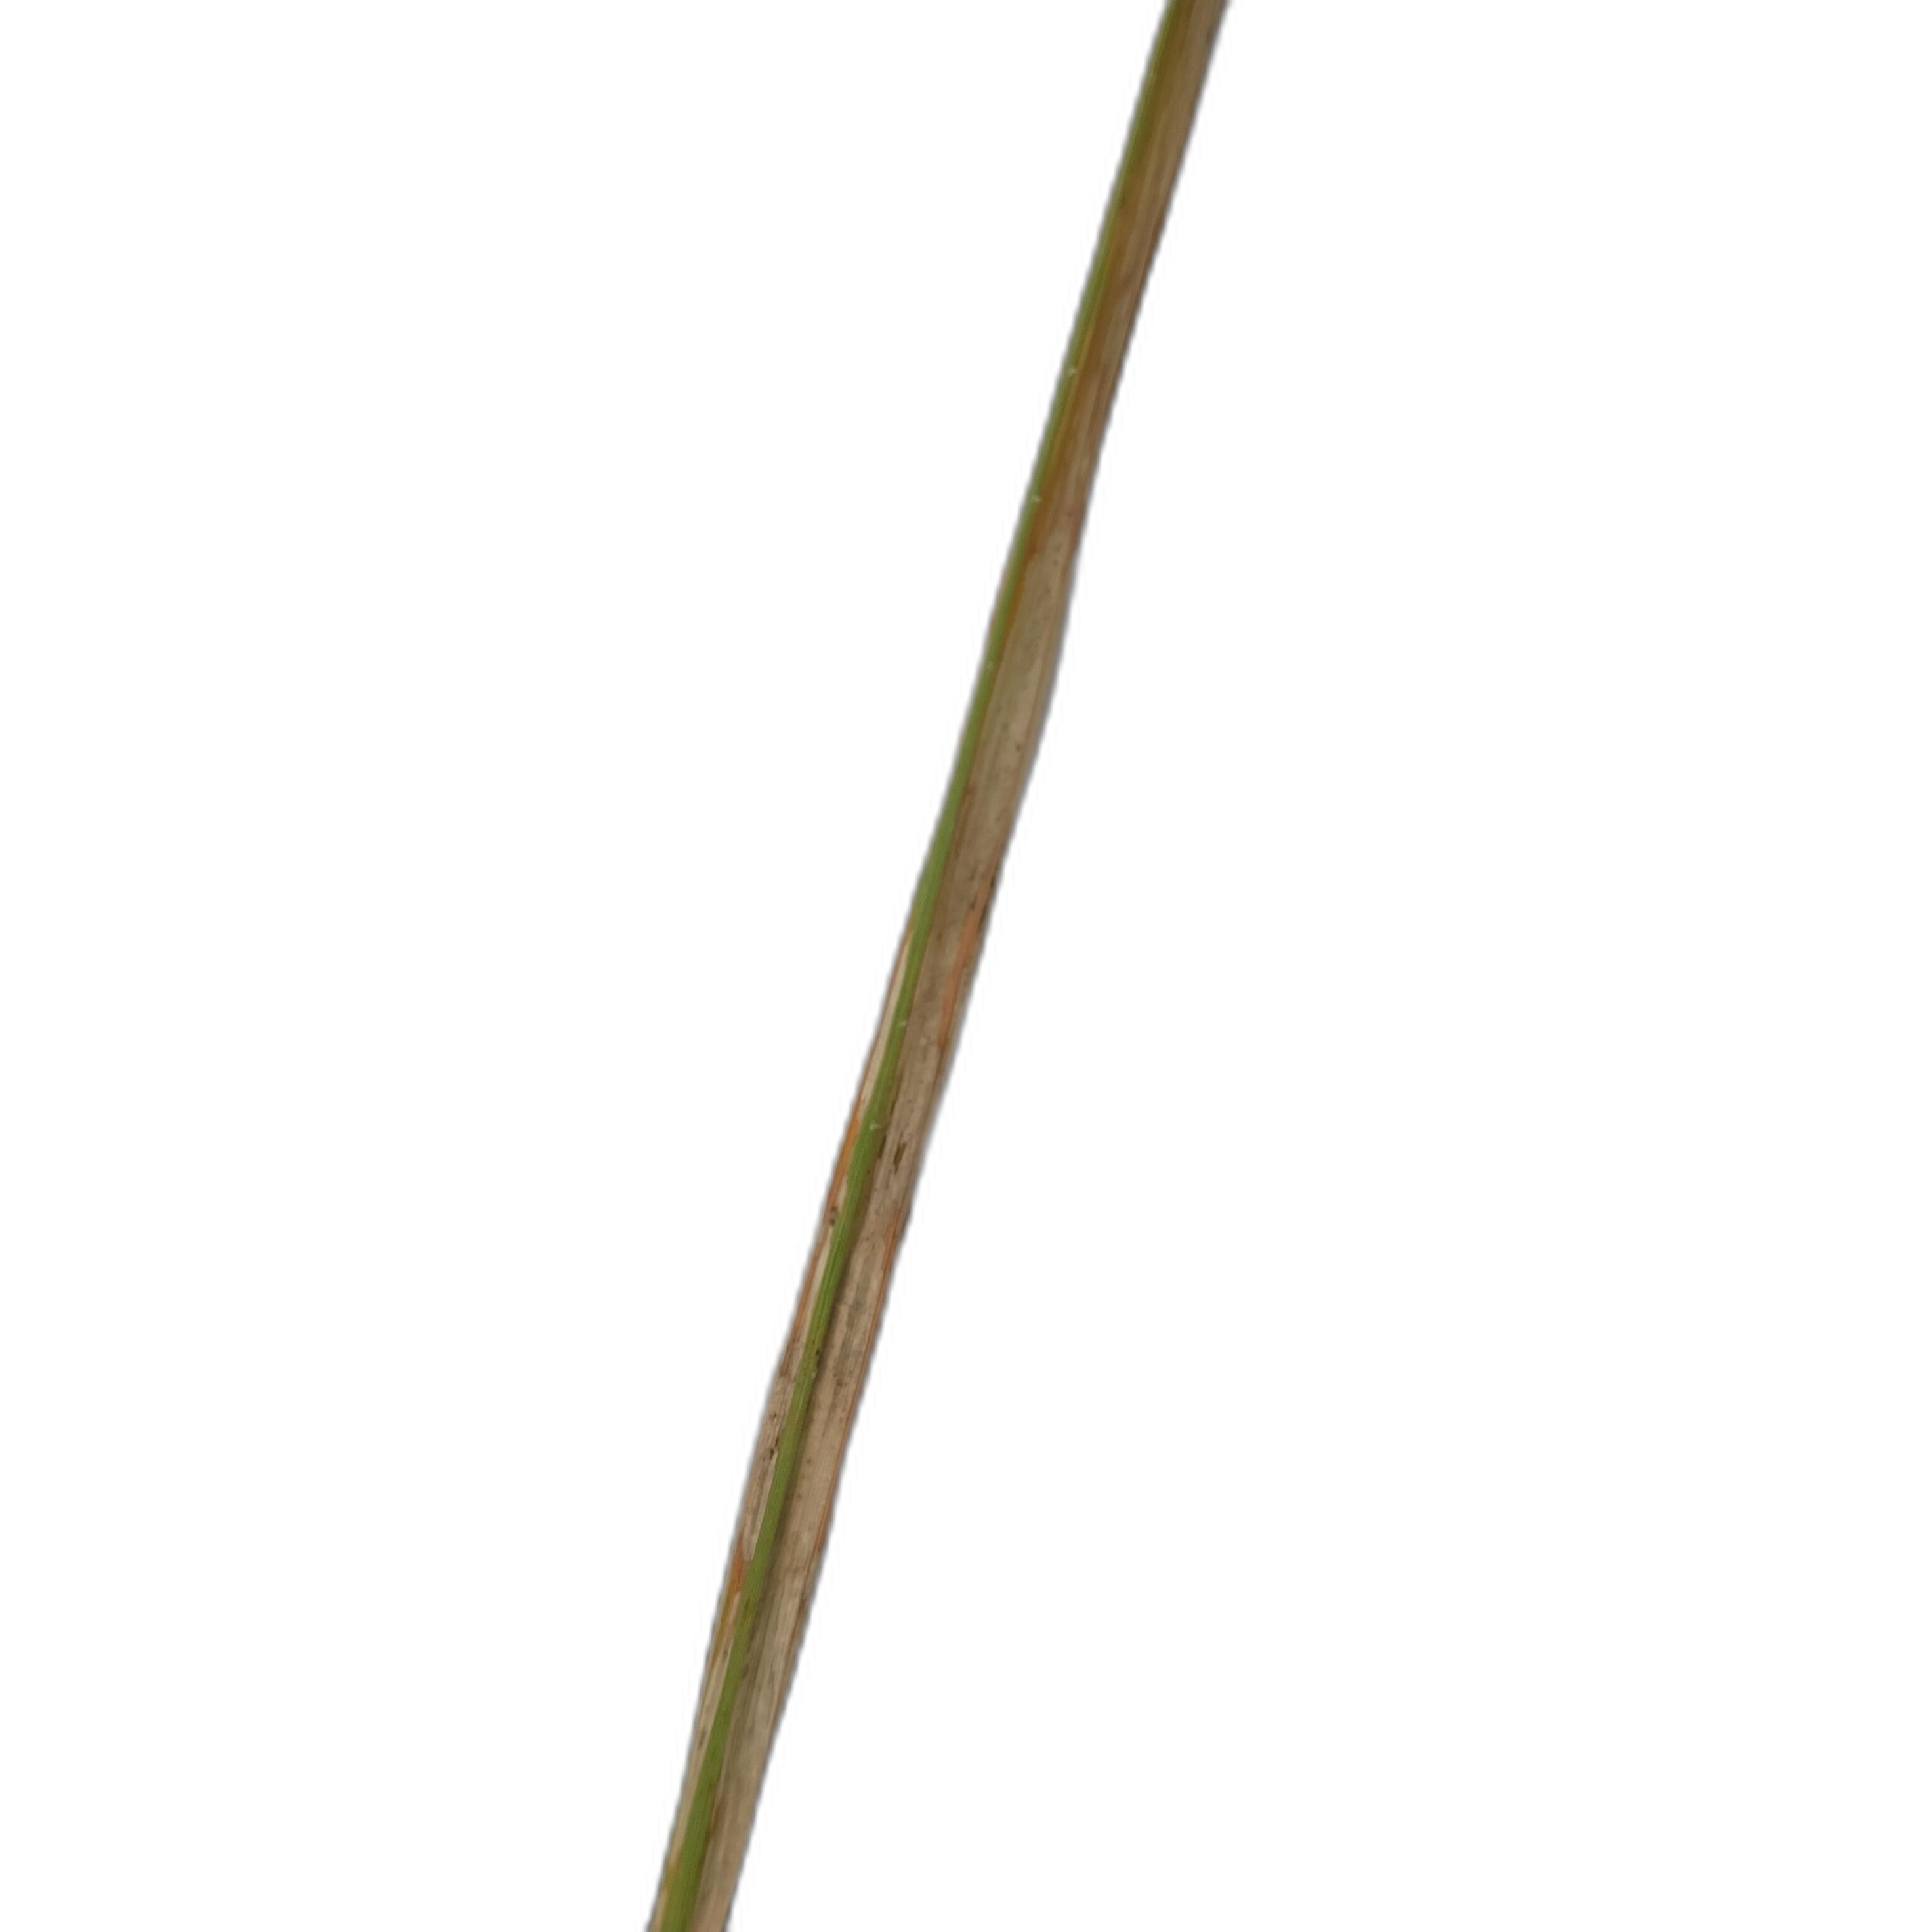
Label: Leaf Scald